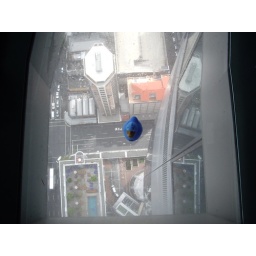
CD on the glass floor in Sky Tower, Auckland